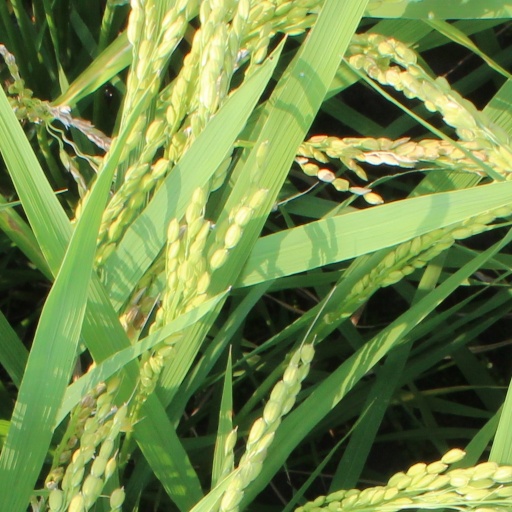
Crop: rice